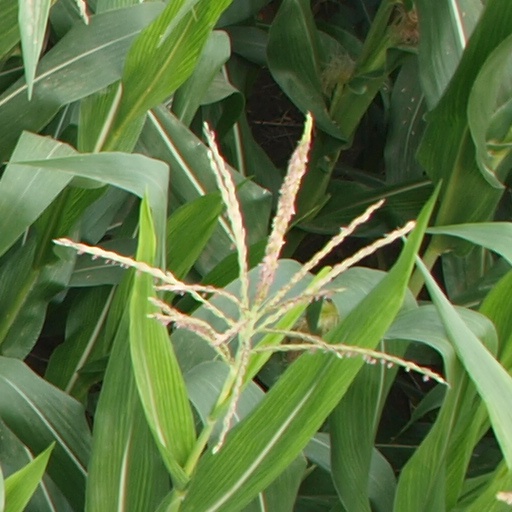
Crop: maize; corn